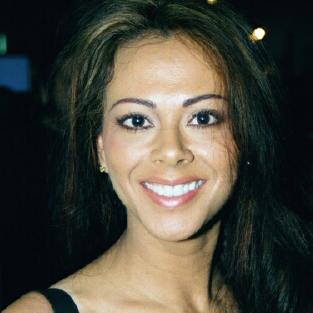
Age: 32